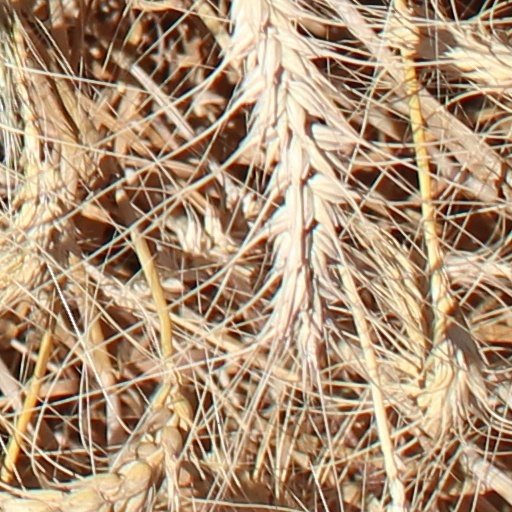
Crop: wheat